Daniel Kajmakoski

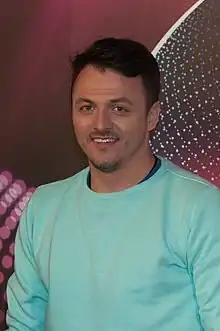
Kajmakoski in 2015

Daniel Kajmakoski-Gragevinac (born 17 October 1983) is a Macedonian singer and songwriter. He is best known for having won the first series of X Factor Adria. He represented Macedonia in the Eurovision Song Contest 2015 in Vienna, Austria with the song "Autumn Leaves" after winning the Skopje Festival 2014.